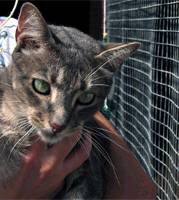
Label: cat